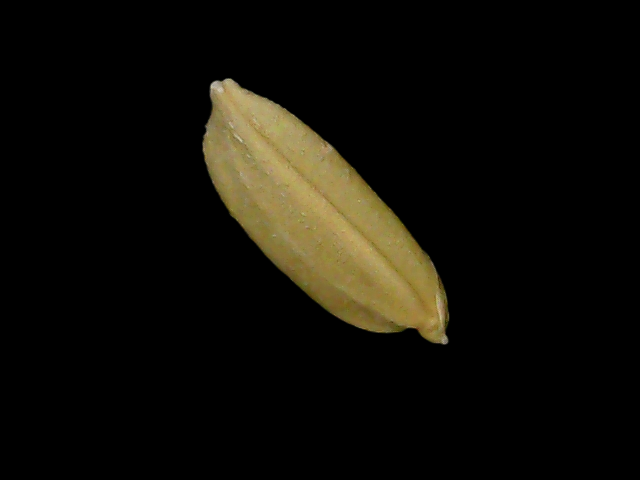
Rice variety: Bd76